Shadow government (conspiracy theory)

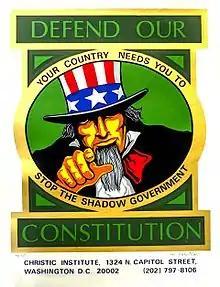
A poster from the Christic Institute, active from 1980 to 1991, calling to "stop the shadow government"

Literature on the subject postulates the existence of a secret government which is the true power behind the apparent government. Examples of such literature include works by Dan Smoot, William Guy Carr, Jim Marrs, Carroll Quigley, Gary Allen, Alex Jones, Des Griffin, G. Edward Griffin, David Icke, and Michael A. Hoffman II. Some of these authors believe members of the secret government may represent or be agents for groups such as the Council on Foreign Relations, United Nations, the Royal Institute for International Affairs, Tavistock Institute, the Trilateral Commission, the Club of Rome, the Bilderberg Group, the World Health Organization, George Soros, and the Koch Brothers, in co-operation with international banks and financial institutions such as the World Bank, International Monetary Fund, and the Bank for International Settlements.